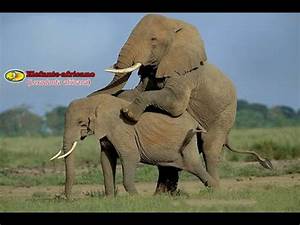
Label: elephant